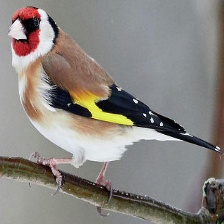
Species: EUROPEAN GOLDFINCH
Scientific name: CARDUELIS CARDUELIS
ImageNet parent category: goldfinch